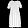
Label: Dress